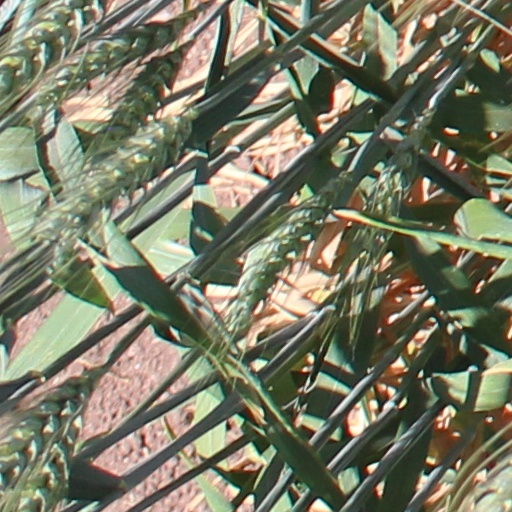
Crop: wheat